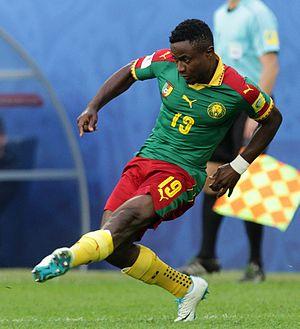
Collins Fai, né le 13 août 1992 à Bamenda, est un footballeur international camerounais. Il joue au poste d'arrière latéral au Standard de Liège.